Les Mazures

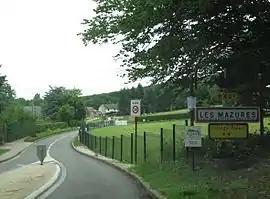
The road into Les Mazures

Les Mazures is a commune in the Ardennes department in northern France.